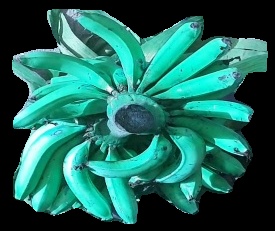
Variety: pachbale
Grade: grade3